List of Alien, Predator, and Alien vs. Predator games

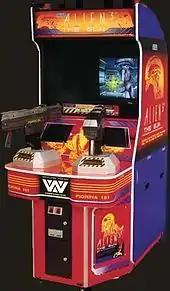
"" arcade game cabinet

This is a chronological list of games in the "Alien", "Predator" and "Alien vs. Predator" science fiction horror franchises. There have been thirty-eight officially licensed video games, one trading card game, and one tabletop miniatures game released as tie-ins to the franchises.